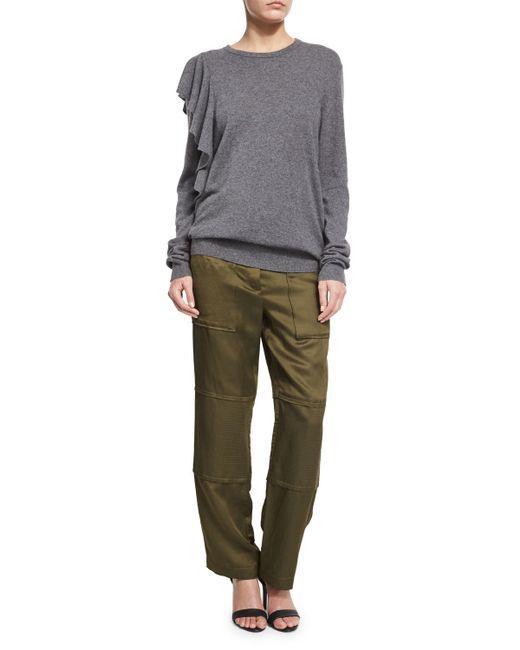
graues lässiges Langarmshirt, weicher Stoff